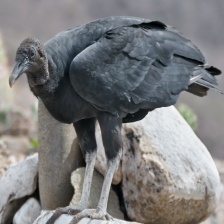
Species: BLACK VULTURE
Scientific name: CORAGYPS ATRATUS
ImageNet parent category: vulture